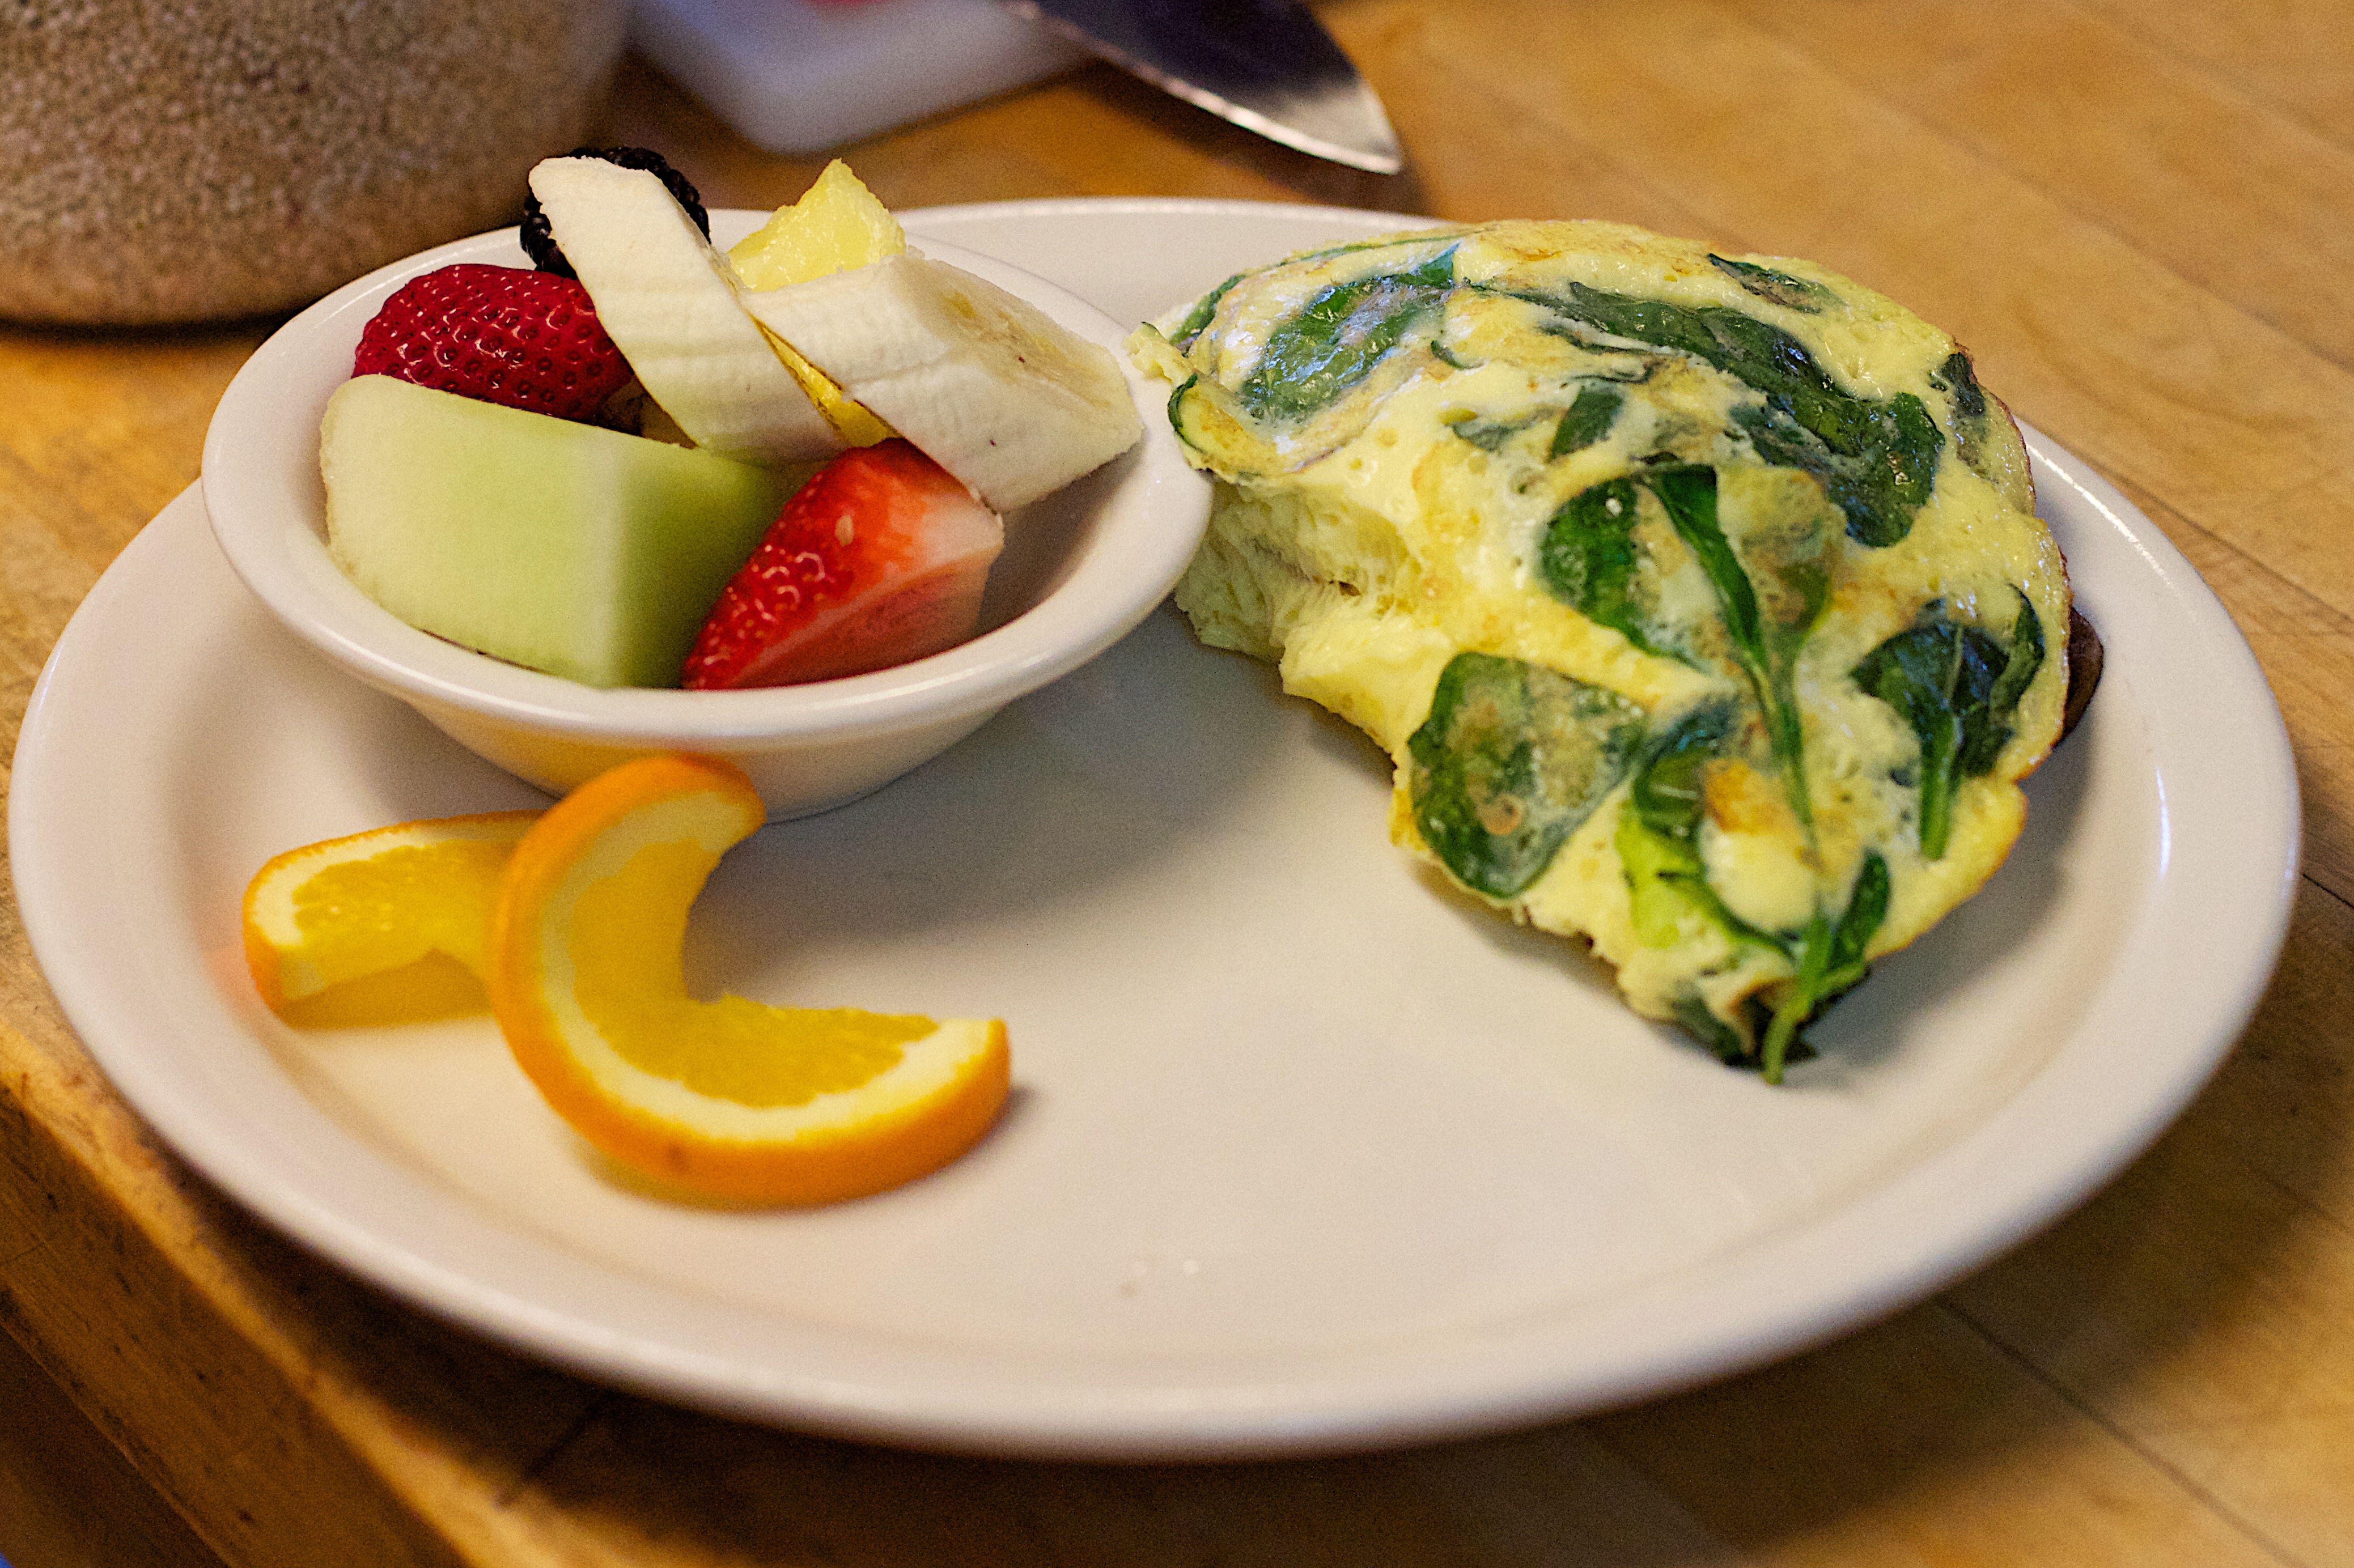
plant, fruit, dish, meal, food, produce, vegetable, breakfast, cuisine, randallhouse, cucurbita, flowering plant, land plant